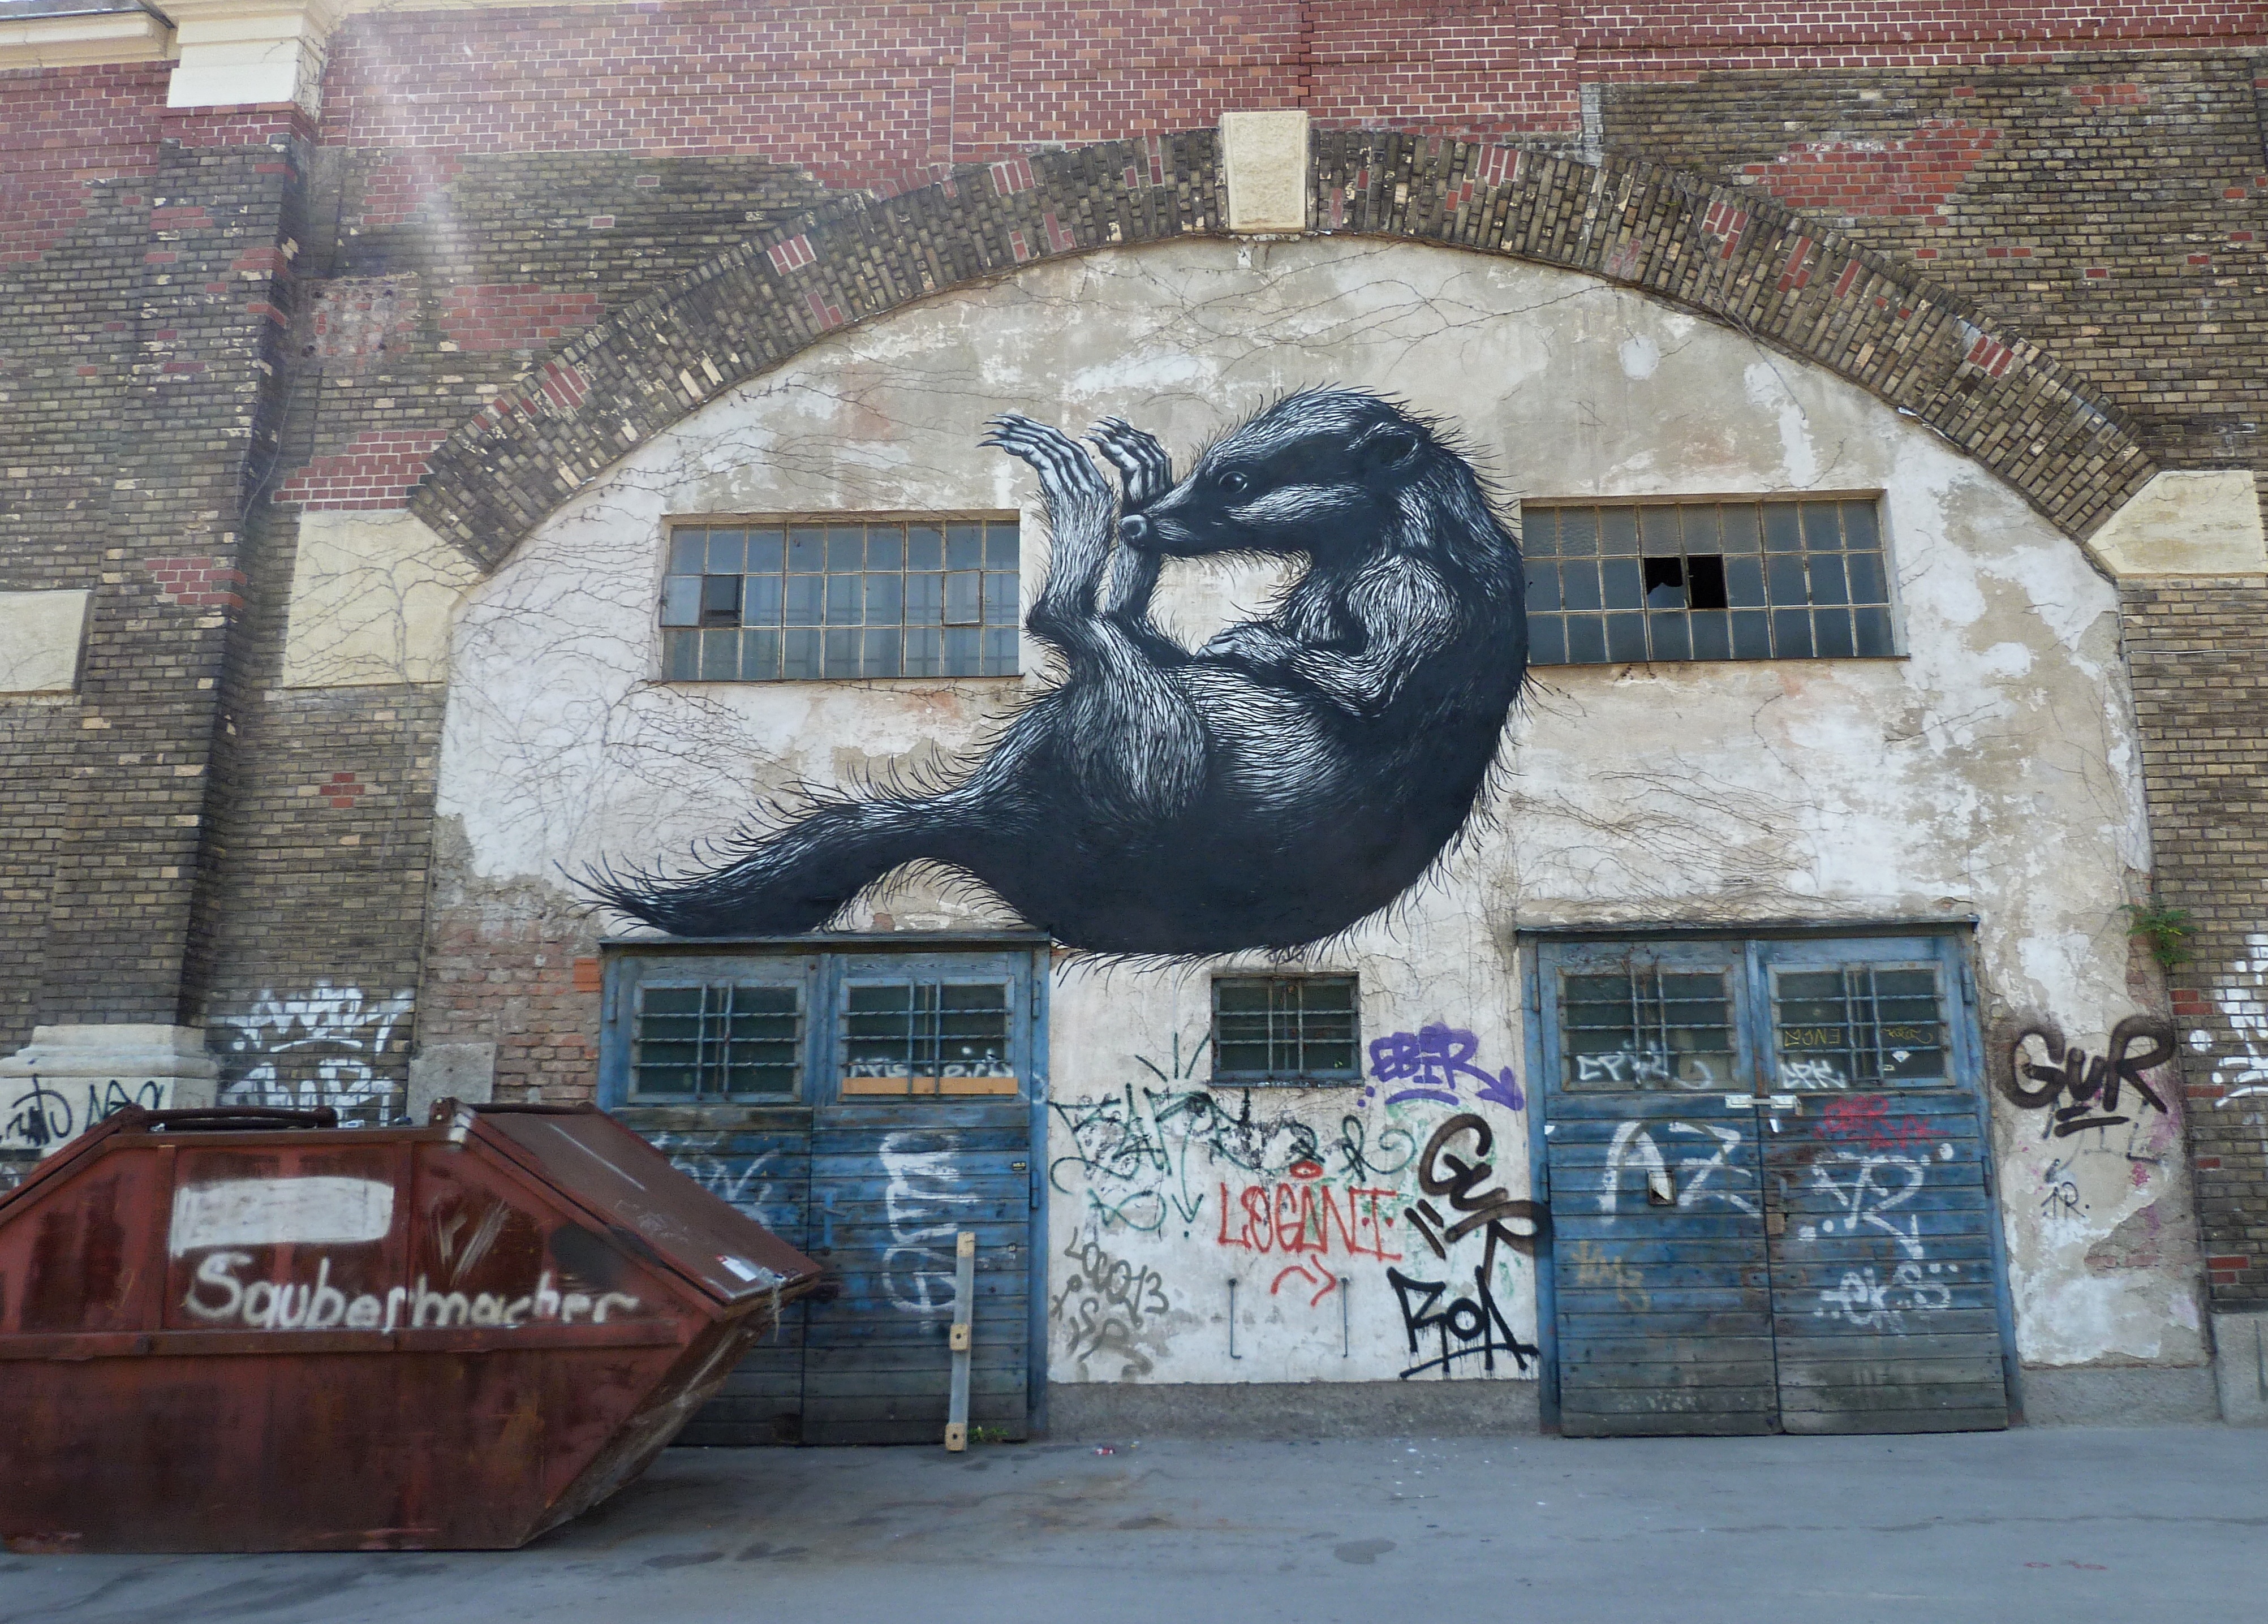
architecture, street, wall, graffiti, street art, art, infrastructure, mural, modern art, urban area